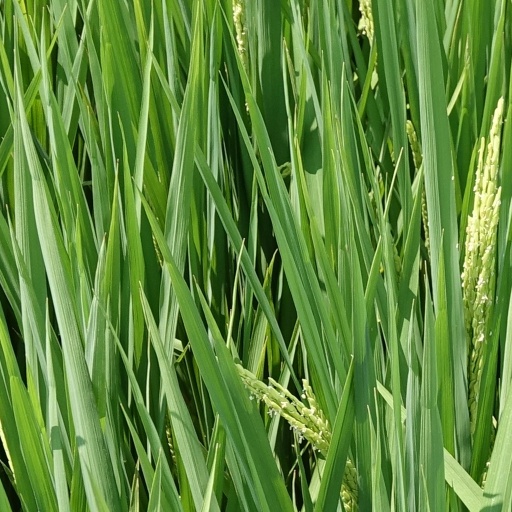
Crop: rice